Fibre cement

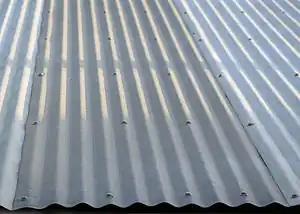
Corrugated fibre cement roofing

Fibre cement is a composite building and construction material, used mainly in roofing and facade products because of its strength and durability. One common use is in fiber cement siding on buildings.